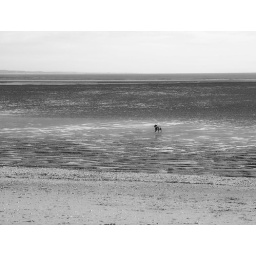
A dog in the water